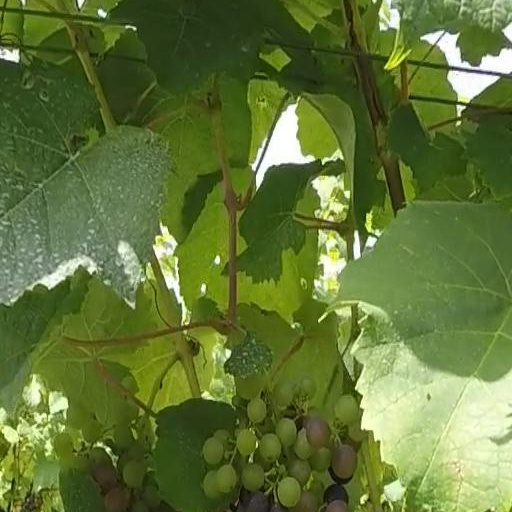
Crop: grape